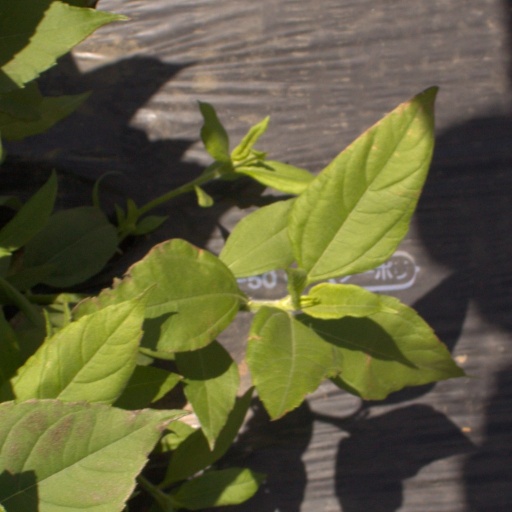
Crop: Jerusalem artichoke